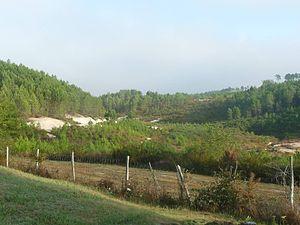
Forêt de la Double de Saintonge, à Guizengeard, Charente, France
La Double saintongeaise est une région forestière française située au sud du département de la Charente-Maritime, au sud-ouest de la Charente et au nord-est de la Gironde.
Le département de la Charente occupe le nord du Bassin aquitain. Sa partie nord-est occupe la bordure occidentale du Massif central.
Guizengeard est une commune du sud-ouest de la France, située dans le département de la Charente.